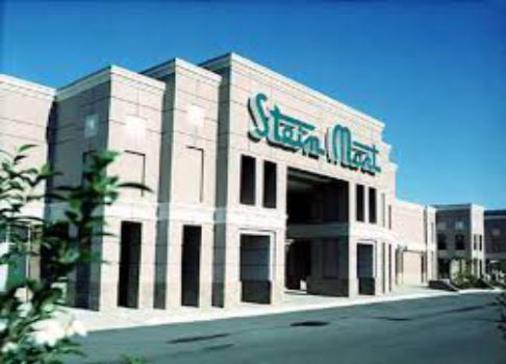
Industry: Others